List of EastEnders characters introduced in 2006

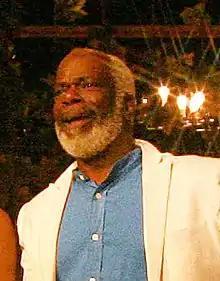
Joseph Marcell appeared as Aubrey Valentine, his second role in the show, across multiple episodes in 2006.

Aubrey Valentine, played by Joseph Marcell, was once a member of a band called The Five Hectors, along with Patrick Trueman (Rudolph Walker), Cedric Lucas (Ram John Holder) and two other men named Dwight and Earl. Aubrey first appears in Walford for Cedric's funeral. Patrick reveals to Aubrey that local resident Denise Fox (Diane Parish) knows that her father was in The Five Hectors, but she does not know his name. On realising that he could possibly be Denise's father, Aubrey leaves the funeral reception.